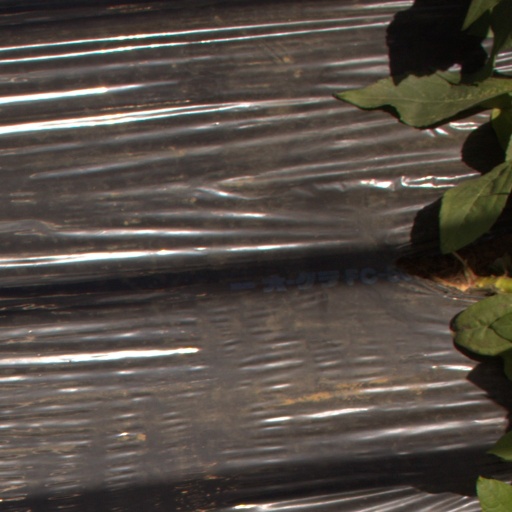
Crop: Jerusalem artichoke